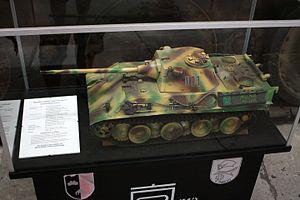
Le 7,5-cm KwK 42 ou KampfwagenKanone 42 L/70 est le canon des Panzerkampfwagen V Panther allemands lors de la Seconde Guerre mondiale. Sous le nom de 7,5-cm PaK 42, il arme les chasseurs de chars Jagdpanzer IV/70, et fut envisagé pour d'autres engins. Il est le canon le plus efficient de ce calibre durant le conflit, tout au moins dans sa vocation prioritairement antichar. Dans cette fonction, il se montre plus performant que le célèbre 88 mm L/56 monté sur le Tiger.